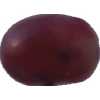
Label: pink_grape